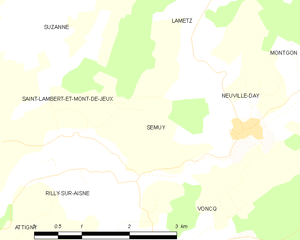
Carte des communes françaises: Semuy